Sirop de Liège

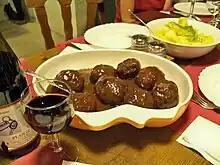
is used in the sauce of boulets à la Liégeoise

Its primary use is as a spread, usually on a tartine. It is often accompanied by cheese, such as Herve cheese or , the latter making a dish called .